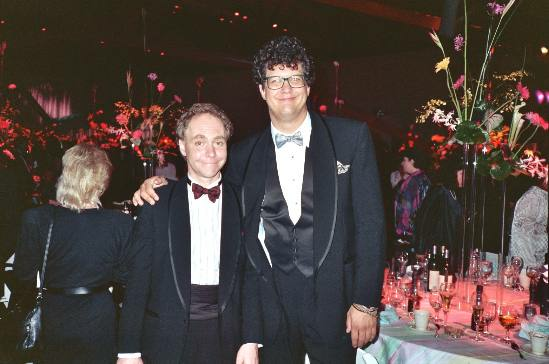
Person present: Yes